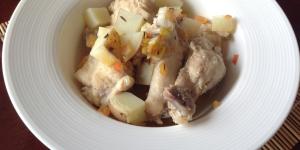
guiso de pollo con patatas